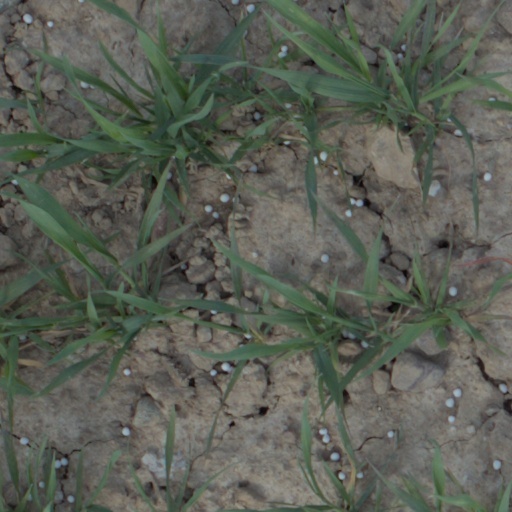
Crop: wheat